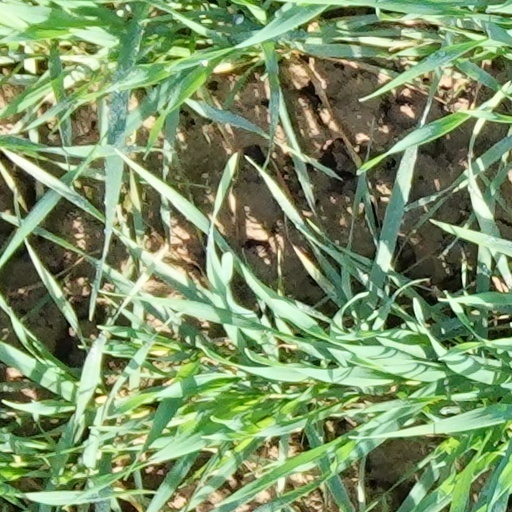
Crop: wheat